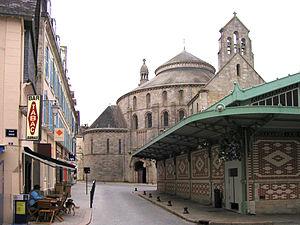
Église Sainte-Croix (XIe siècle) et marché couvert à Quimperlé (Finistère, France)
L'abbaye Sainte-Croix est une ancienne abbaye bénédictine située dans la ville de Quimperlé, dans le département français du Finistère en région Bretagne.
Jean Berthou, né à Brest le 20 juillet 1924, ordonné le 3 août 1947 et mort le 27 octobre 2010 à Crozon, est un prêtre du diocèse de Quimper. Aumônier national de la Fédération sportive et culturelle de France de 1962 à 1972, il assure ensuite diverses responsabilités importantes dans son diocèse d'origine.